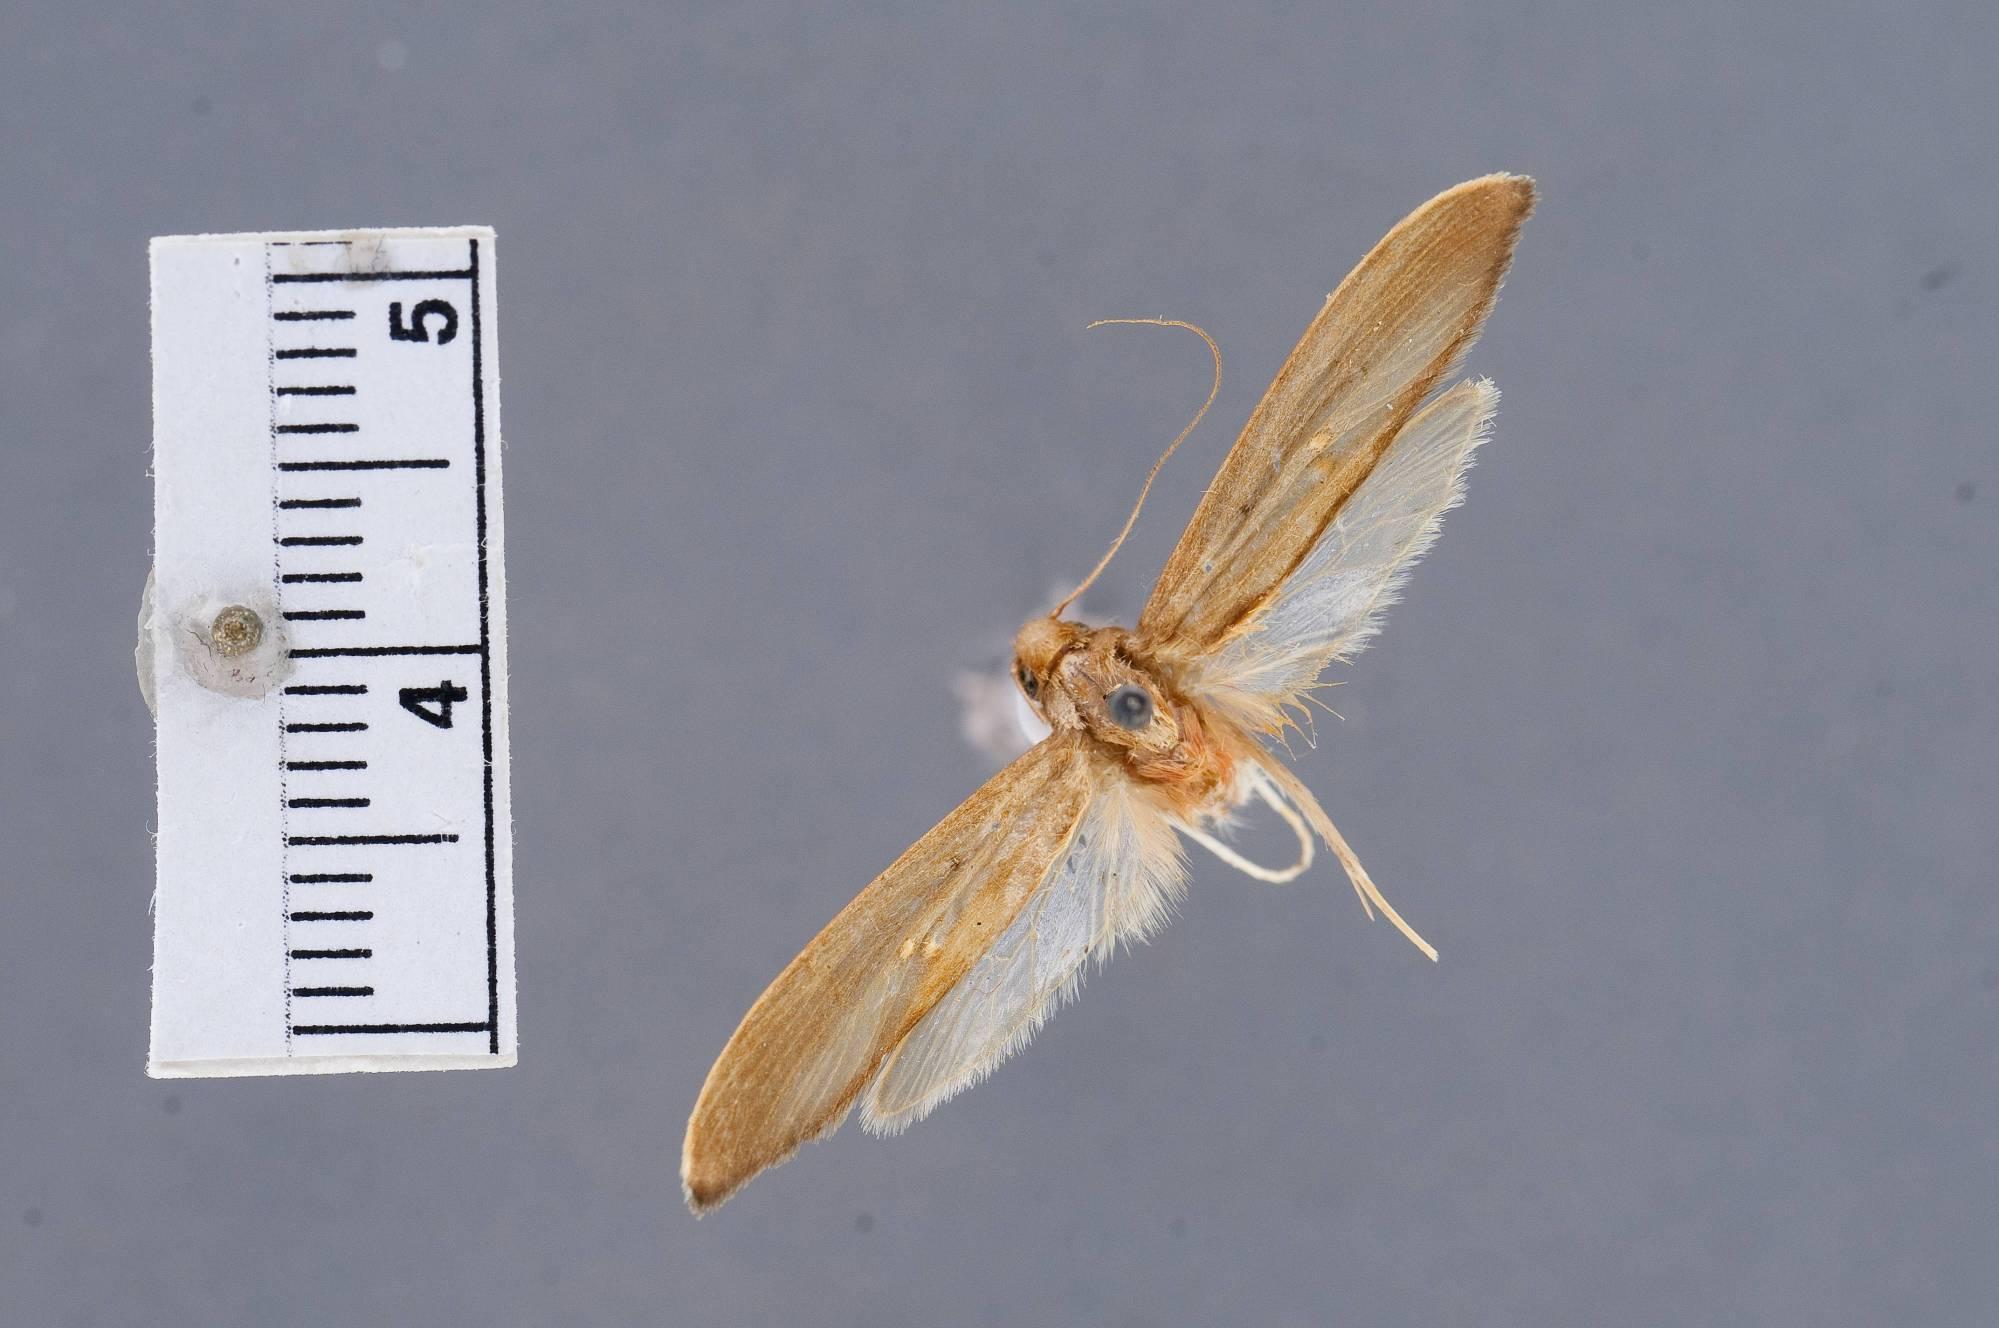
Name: Palinorsa acritomorpha
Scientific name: Palinorsa acritomorpha Clarke, 1964
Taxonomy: Animalia, Arthropoda, Insecta, Lepidoptera, Glossata, Depressariidae, Depressariinae
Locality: Tingo Maria, Peru
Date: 24 Nov 1949